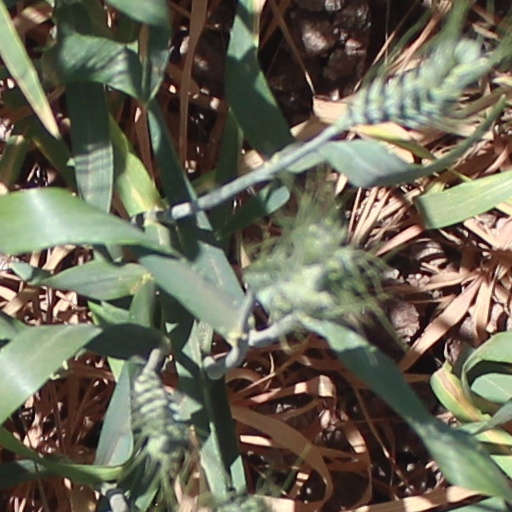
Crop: wheat